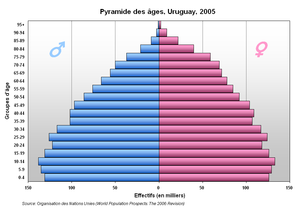
Pyramide des âges, Uruguay, 2005